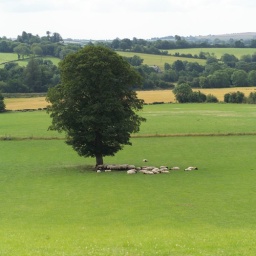
Ireland - countryside sheep under a tree